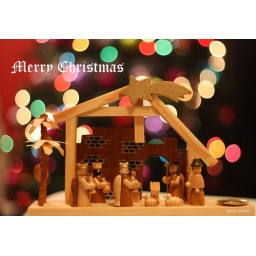
New stable we bought at the German Christmas market in leeds, with our tree in the background! BOKEH!!!